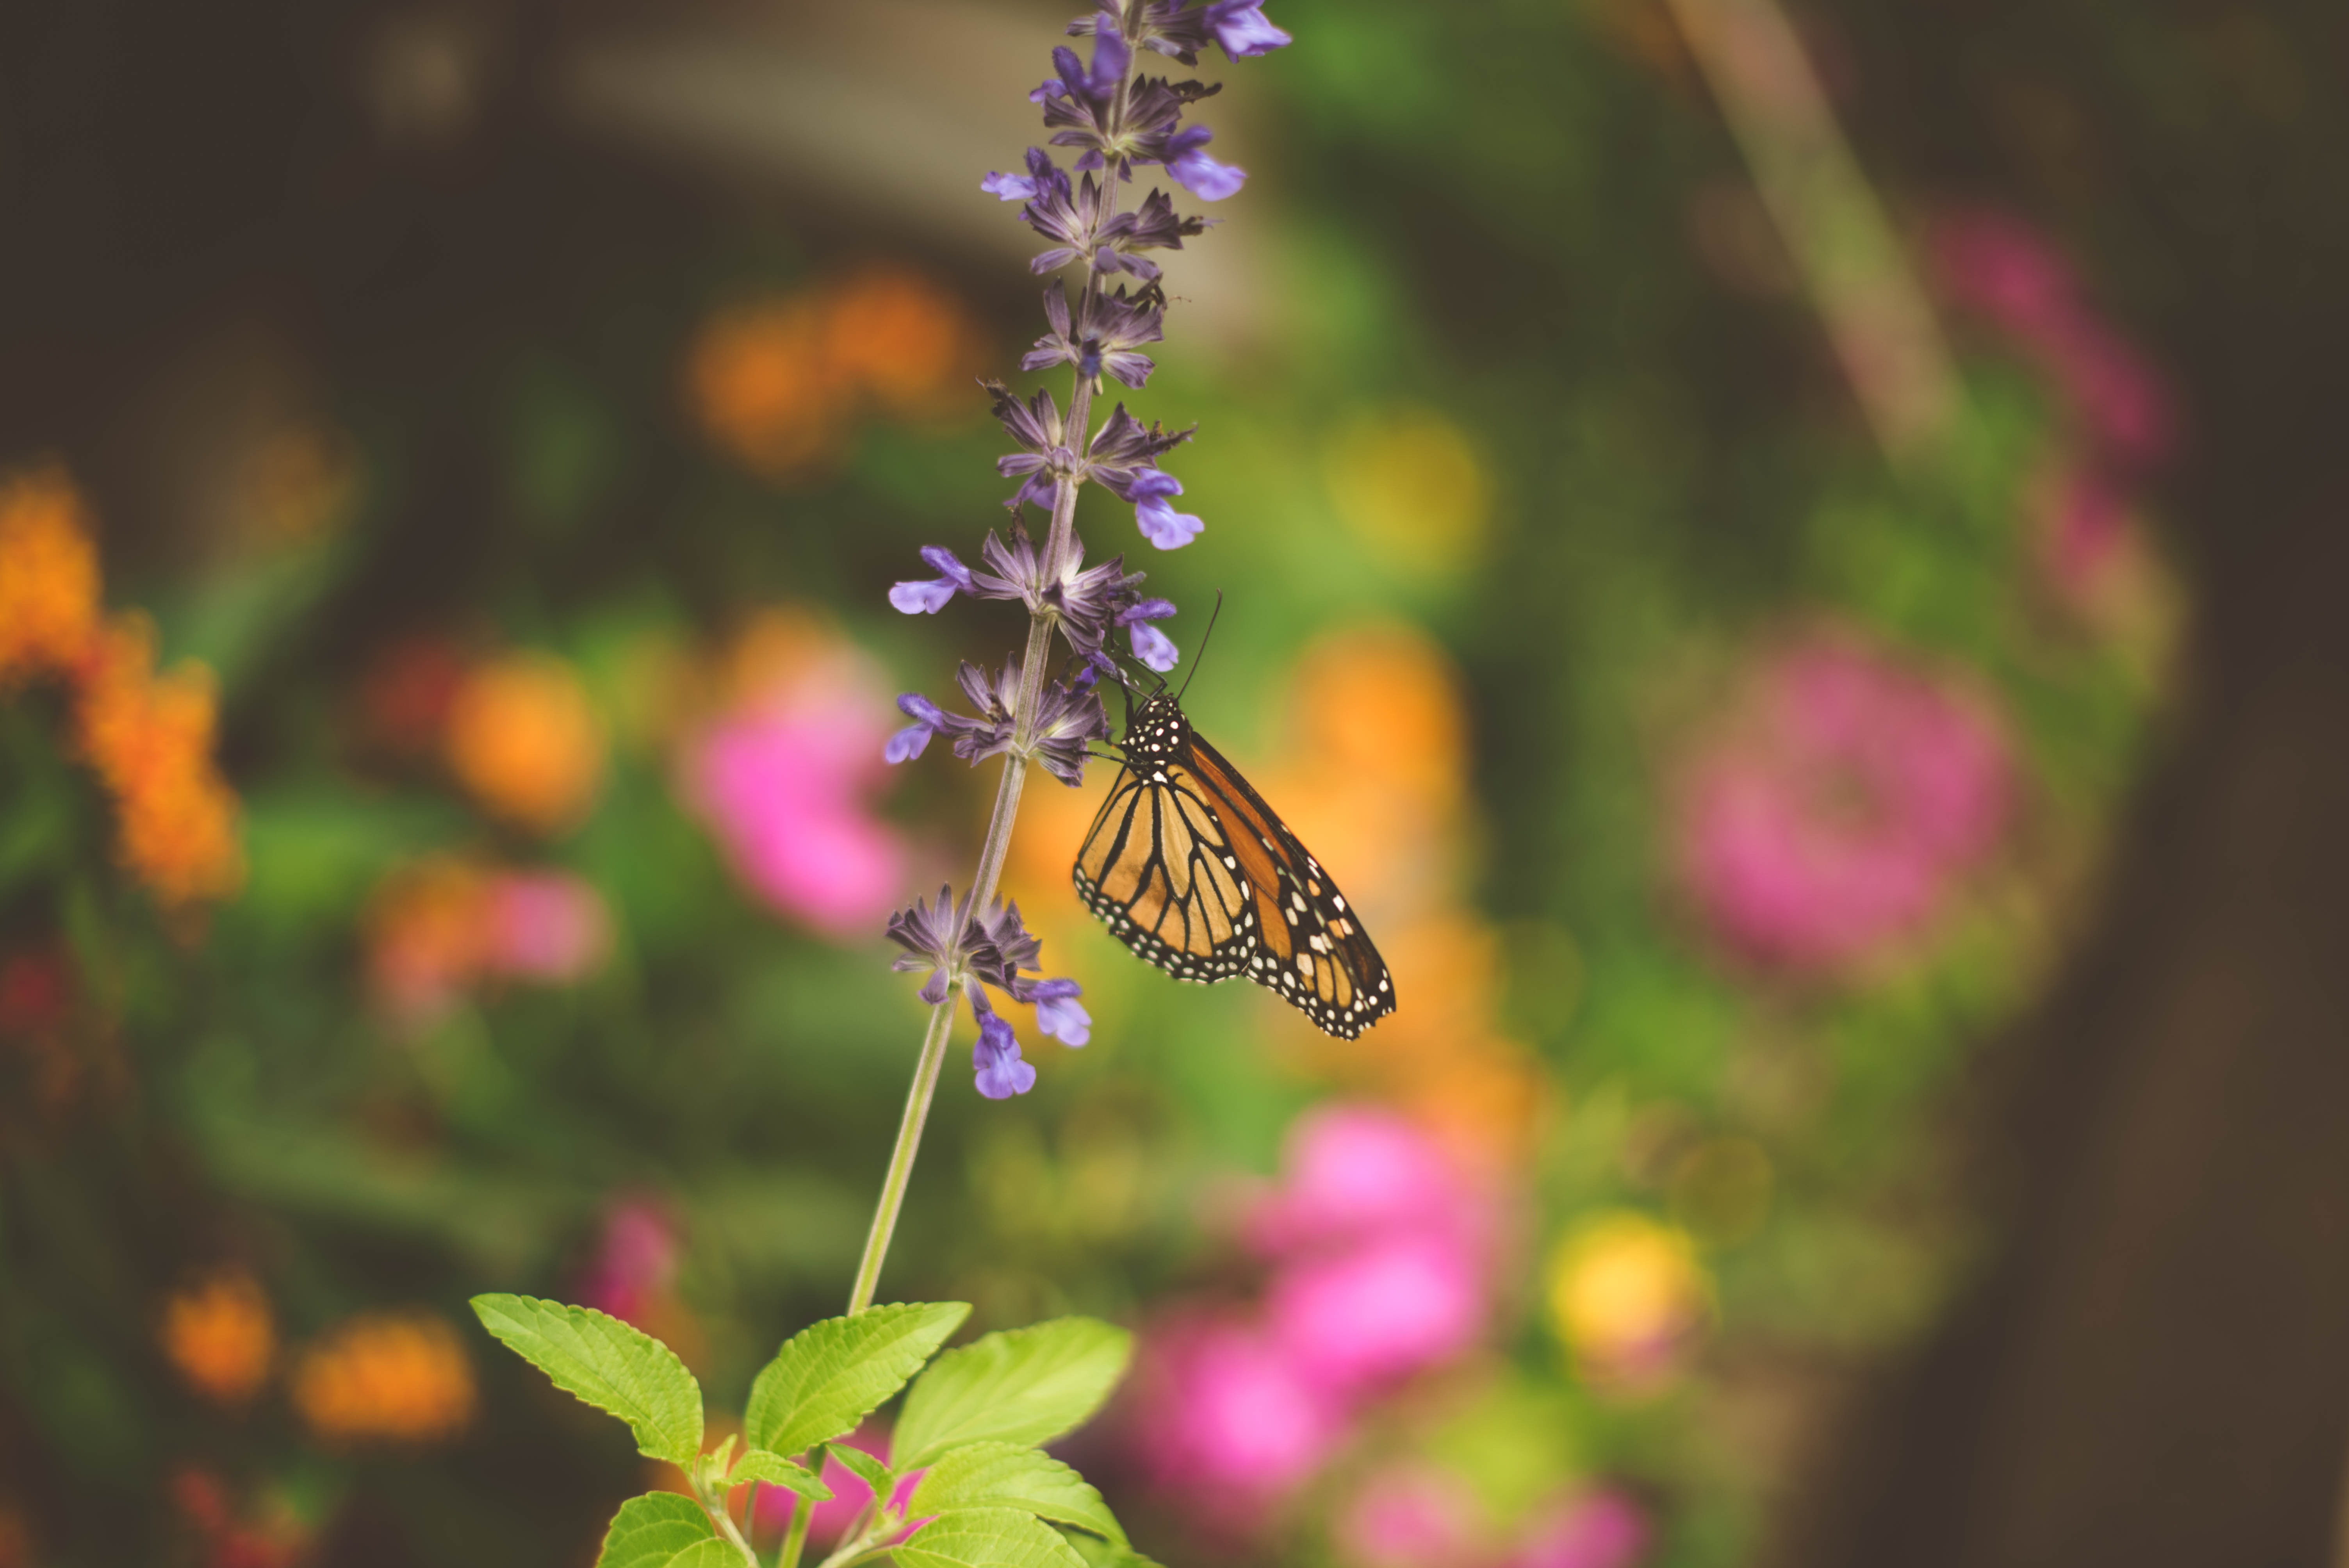
nature, plant, photography, flower, insect, botany, butterfly, flora, fauna, invertebrate, wildflower, close up, monarch butterfly, nectar, macro photography, arthropod, pollinator, moths and butterflies